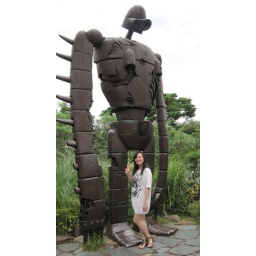
castle in the sky robot